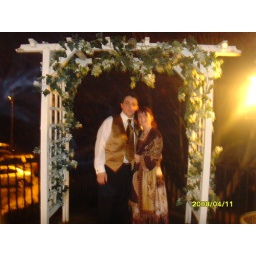
We asked a friend to take a picture of us standing underneath a wooden arch.